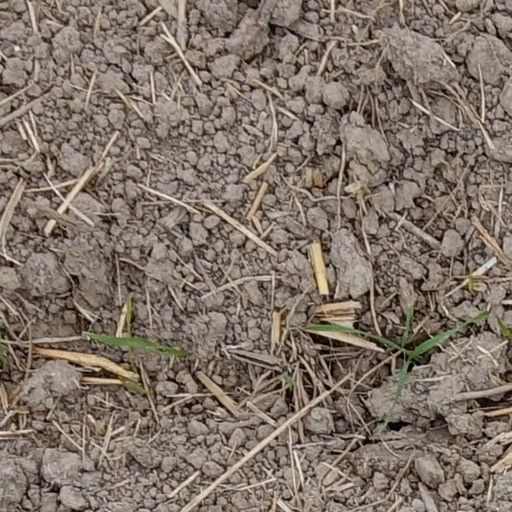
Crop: wheat